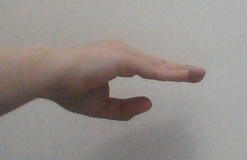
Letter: jeem